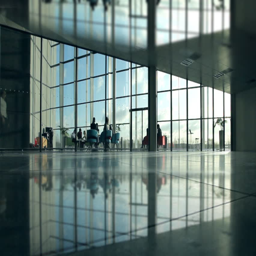
business people inside a modern office building